Battle of the River Plate

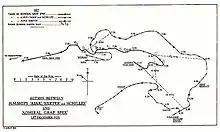
HMSO chart of the engagement

"Graf Spee" hauled round from an easterly course, now behind "Ajax" and "Achilles", towards the north-west and laid smoke. That course brought Langsdorff roughly parallel to "Exeter". By 06:50, "Exeter" listed heavily to starboard and took water forward. Nevertheless, she still steamed at full speed and fired with her one remaining turret. Forty minutes later, water splashed in by a near miss short-circuited her electrical system for that turret. Captain Bell was forced to break off the action. That would have been the opportunity to finish off "Exeter". Instead, the combined fire of "Ajax" and "Achilles" drew Langsdorff's attention as both ships closed the German ship.